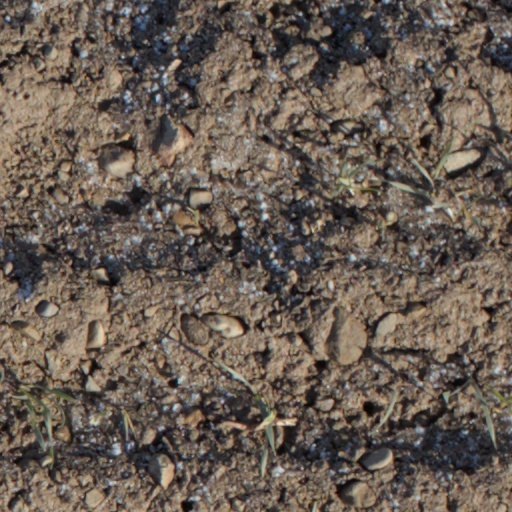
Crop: wheat